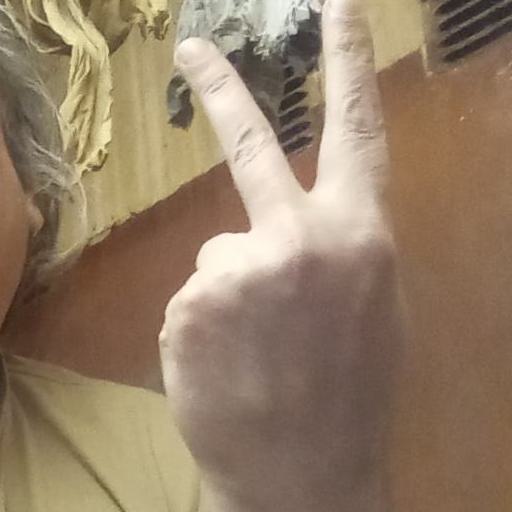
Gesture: peace_inverted